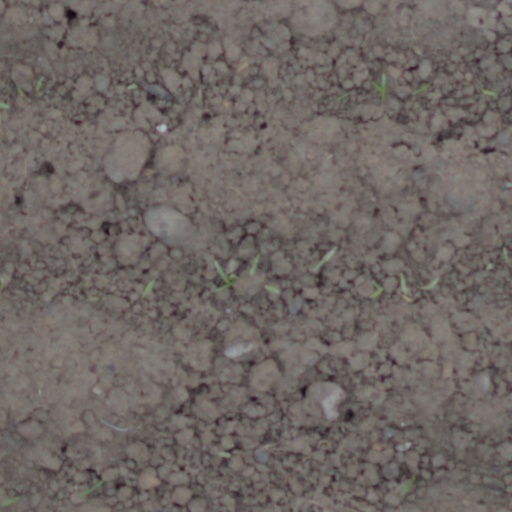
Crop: wheat